Peugeot armoured car

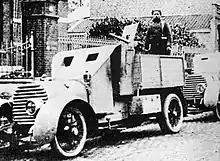
Early Peugeot armoured car with wooden sides

In the early months of the war, commercially acquired Peugeot type 153 tourers were hastily converted to open topped armoured cars by the addition of slab-sided thick armoured plates around the crew compartment and an unprotected rear fighting compartment with wooden sides with a central pivot mounted machine gun or 37mm gun protected by a light gun shield, 120 were built.